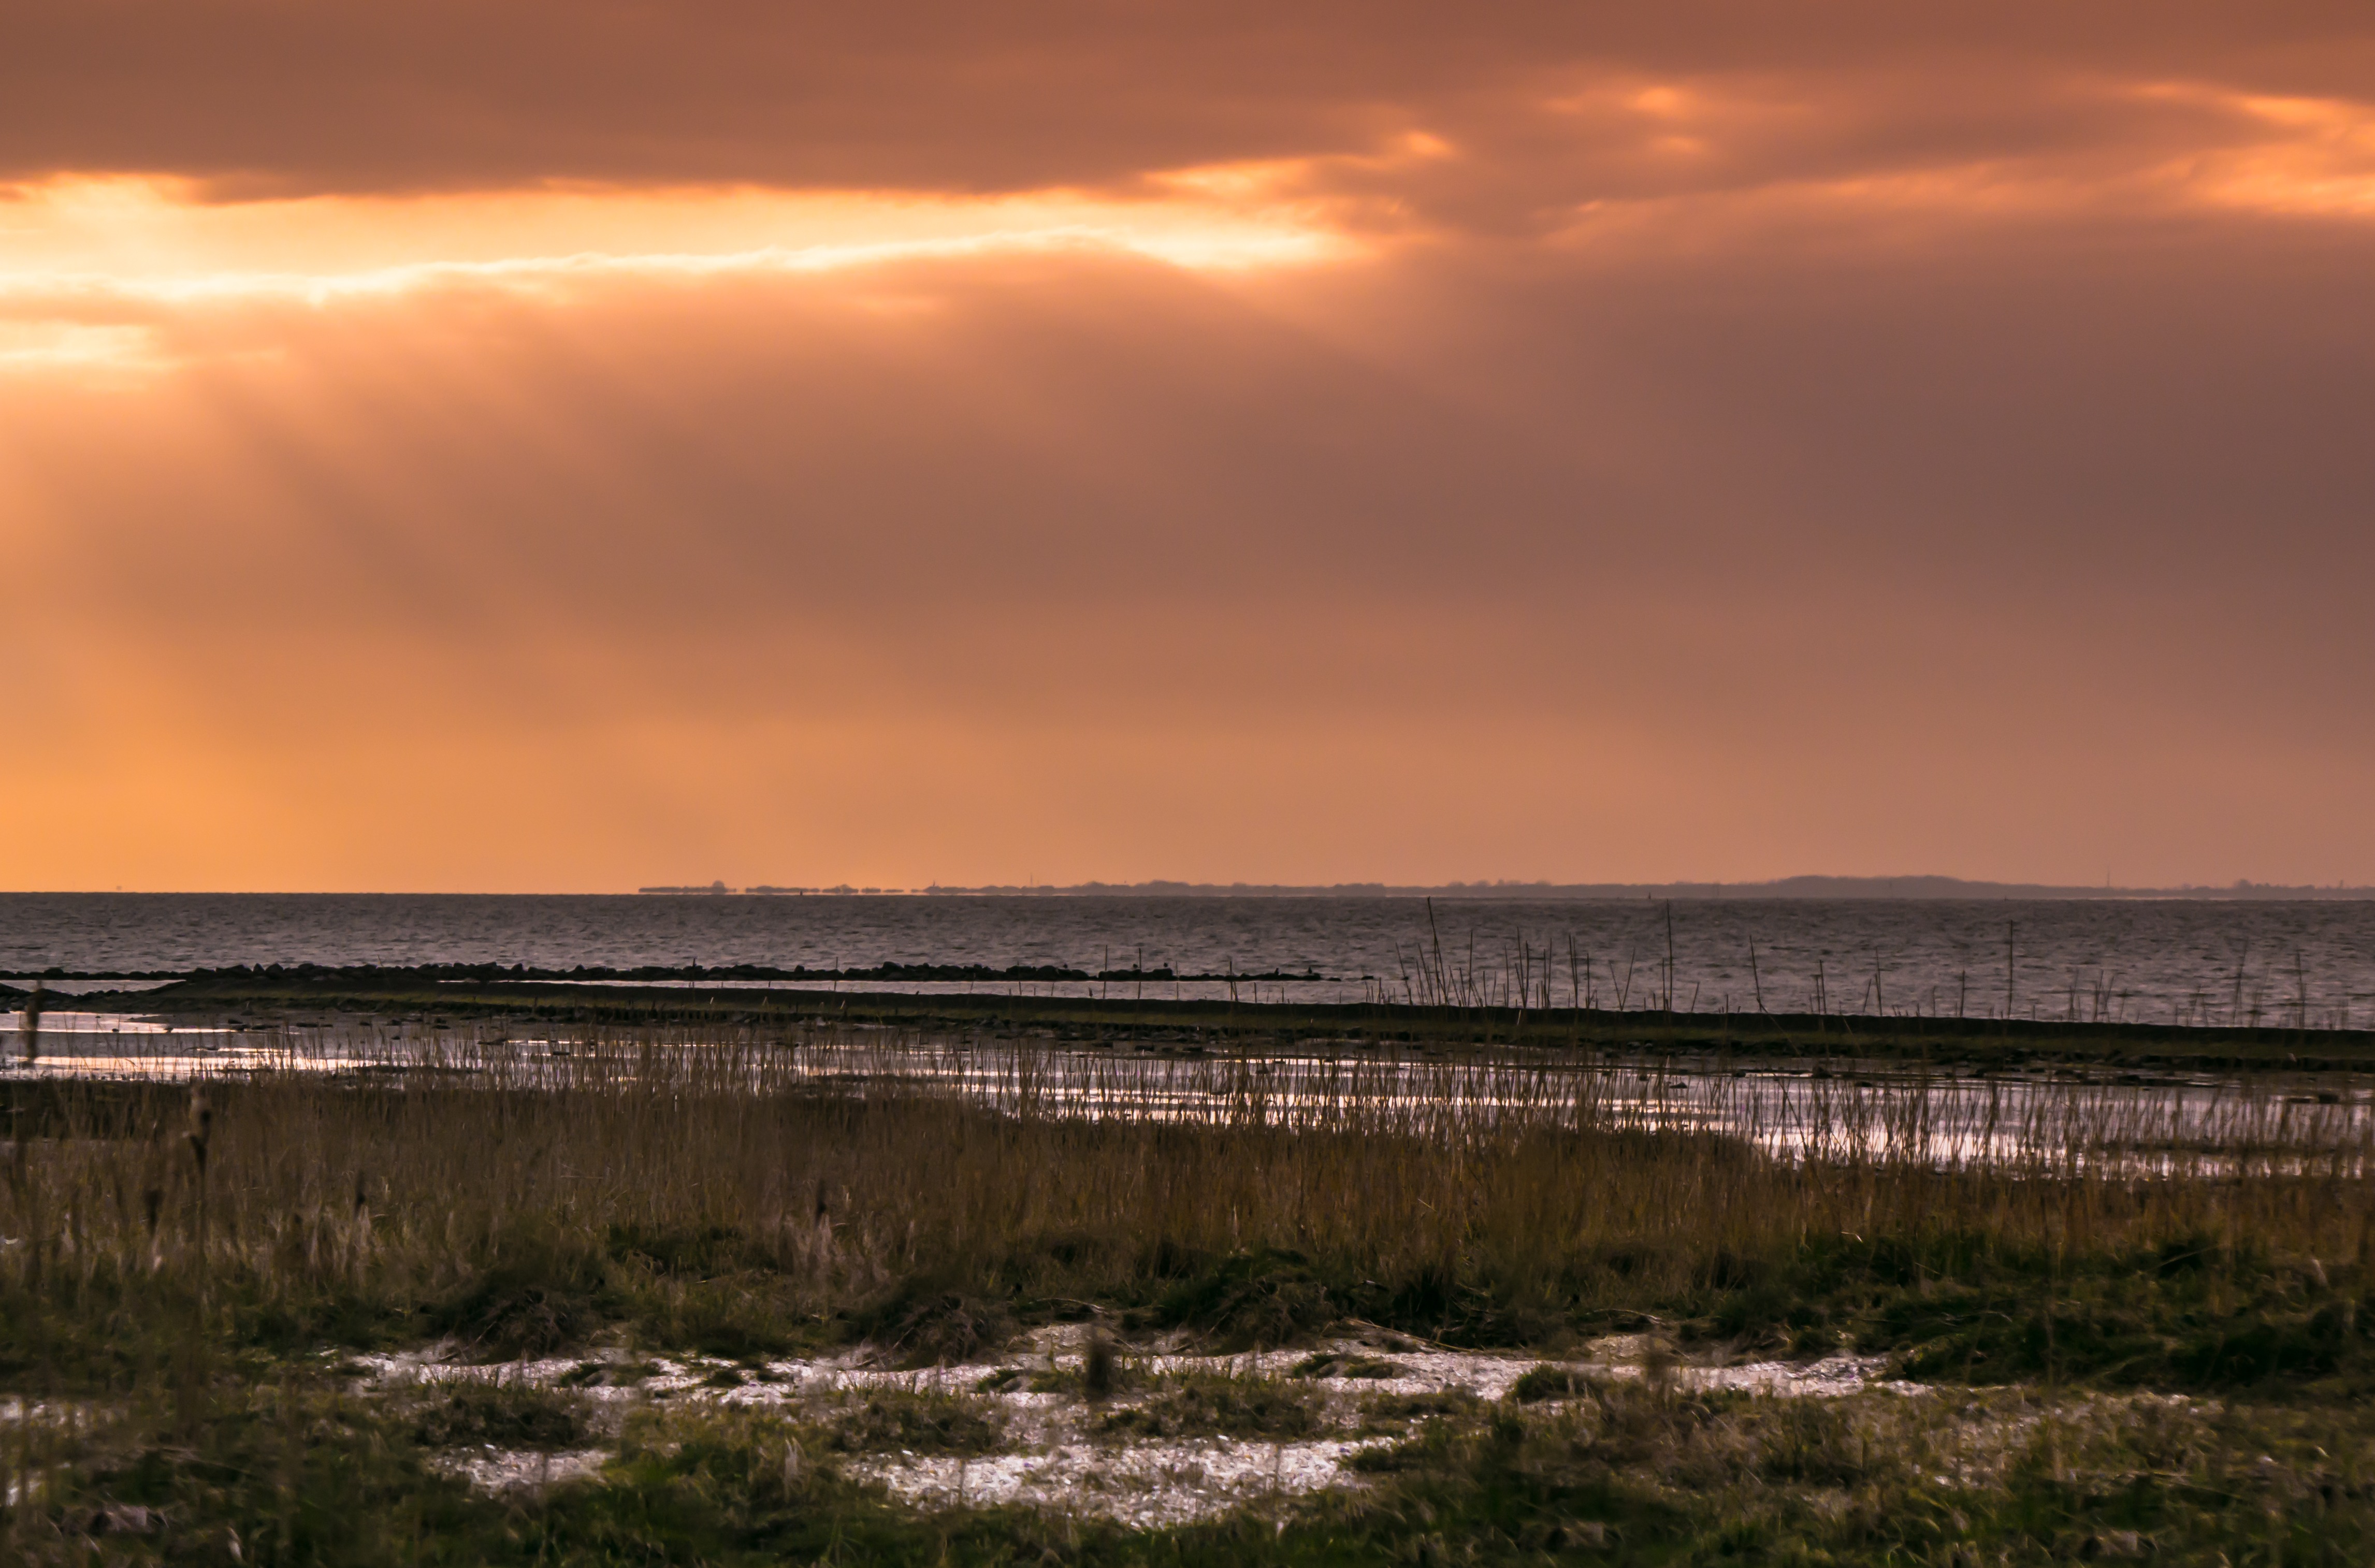
beach, landscape, sea, coast, water, nature, horizon, marsh, cloud, sky, sunrise, sunset, prairie, sunlight, morning, hill, shore, dawn, river, dusk, evening, reflection, holiday, plain, clouds, wetland, loch, north sea, abendstimmung, sunbeam, atmospheric, nordfriesland, spiekeroog, natural environment, atmospheric phenomenon, spiekerook